Veiled Prophet Parade and Ball

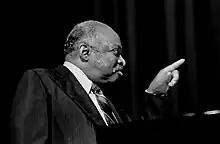
Count Basie in 1974

In 1968, ACTION threatened to stage protests against musician Count Basie unless he canceled an agreement to play in the VP Parade, whose theme that year was "Music for Everyone." Basie agreed on September 25 to withdraw, "for personal reasons."